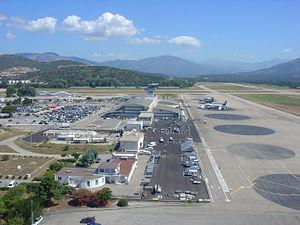
Aéroport Ajaccio
L'aéroport d'Ajaccio-Napoléon-Bonaparte, appelé encore usuellement par son ancienne dénomination « Campo dell'Oro », est un aéroport du département de la Corse-du-Sud, situé dans l'est du territoire de la commune d'Ajaccio, à cinq kilomètres du centre-ville. L'emprise aéroportuaire est bordée au sud-est par le golfe d'Ajaccio.